Altstadt (Frankfurt am Main)

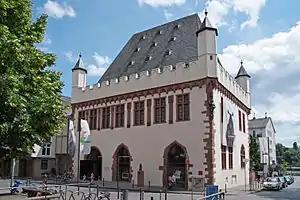
Canvas House, 2009

The Römerberg is the centre of the old town. Here stands the Römer, the historic town hall and symbol of the city. It was acquired in 1405 by the city, which needed a new town hall, as the previous town hall had to be demolished to build the cathedral tower. By 1878 the ten neighboring houses were also acquired by the city and structurally connected to the Römer. The five houses next to each other, whose facade faces the Römerberg, are called Alt Limpurg, Zum Römer, Löwenstein, Frauenstein and Salzhaus. Before its destruction, the Salzhaus was one of the most beautiful half-timbered houses in Germany. It was rebuilt in a simplified manner after its destruction in the war.